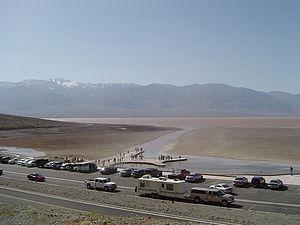
Le Pineapple Express est un phénomène météorologique du nord-est de l'océan Pacifique, entre Hawaï et la côte ouest de l'Amérique du Nord. Il s'agit d'une circulation atmosphérique, appelée rivière atmosphérique, durant plusieurs jours voir semaines, dans laquelle se déplacent une série de dépressions lourdement chargées en humidité des tropiques donnant des pluies diluviennes le long d'un corridor très limité.